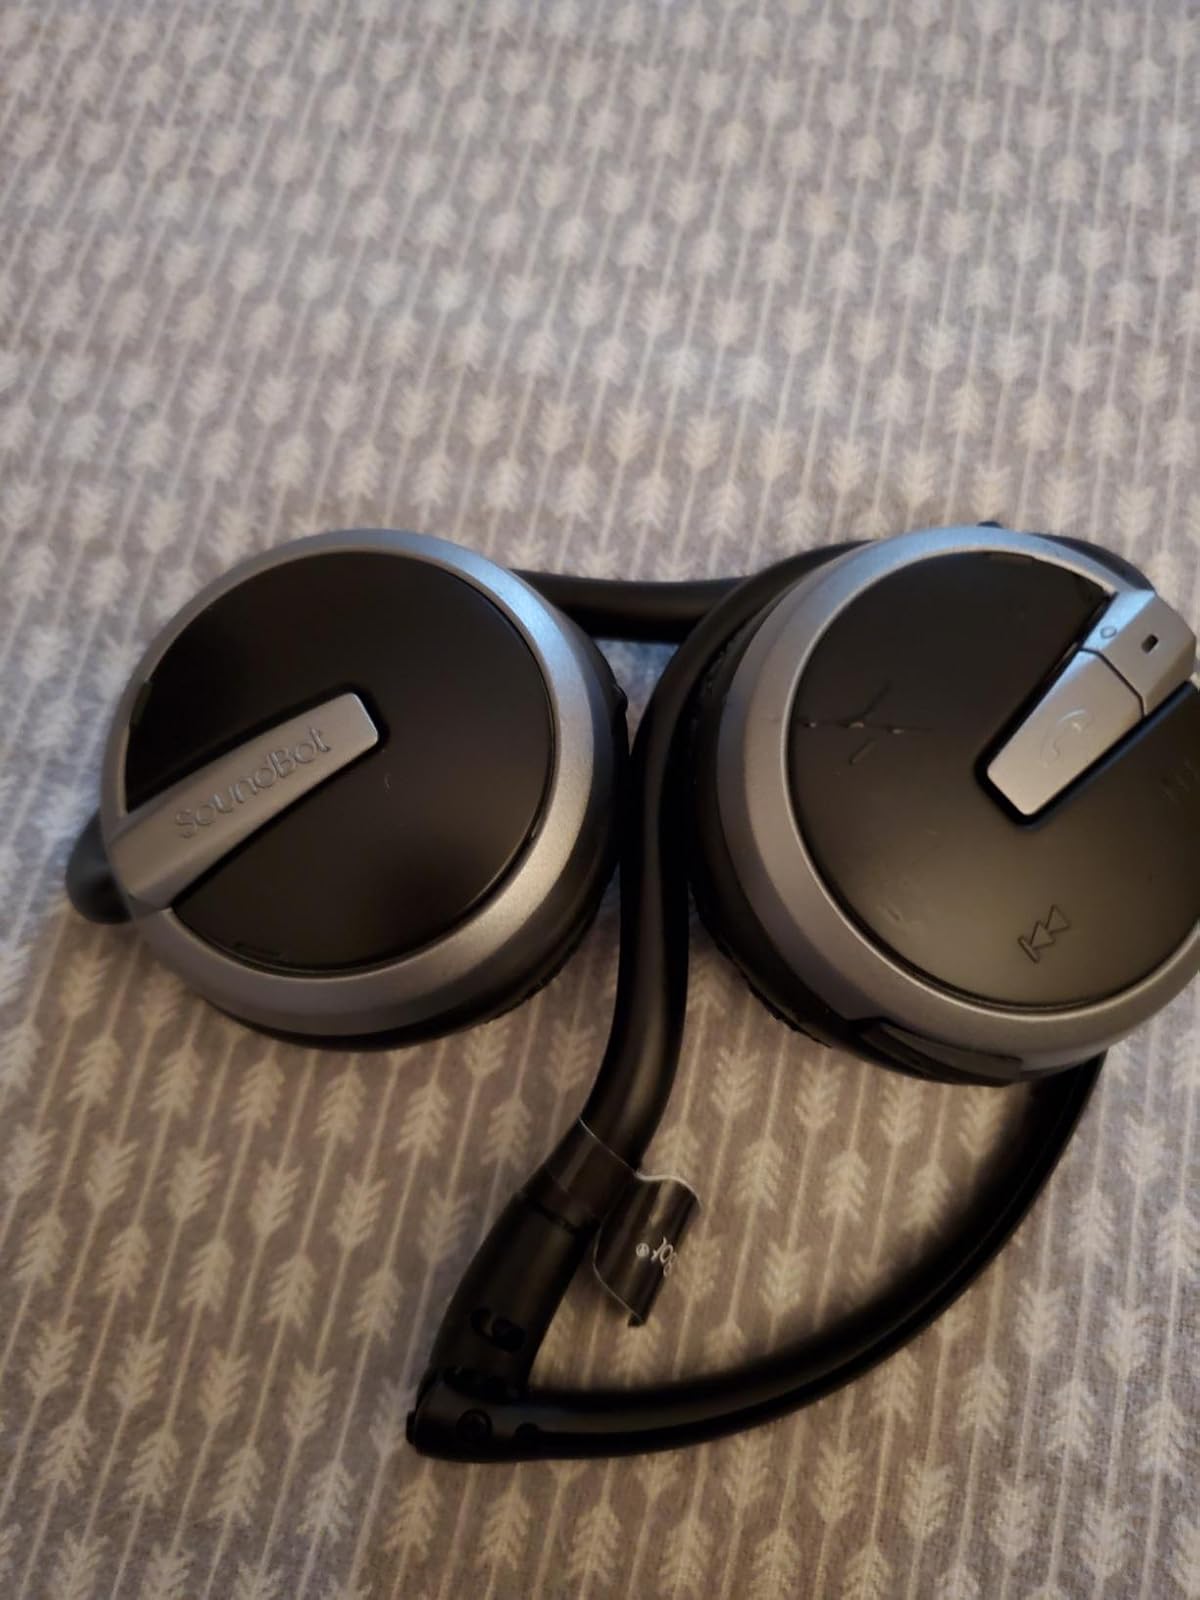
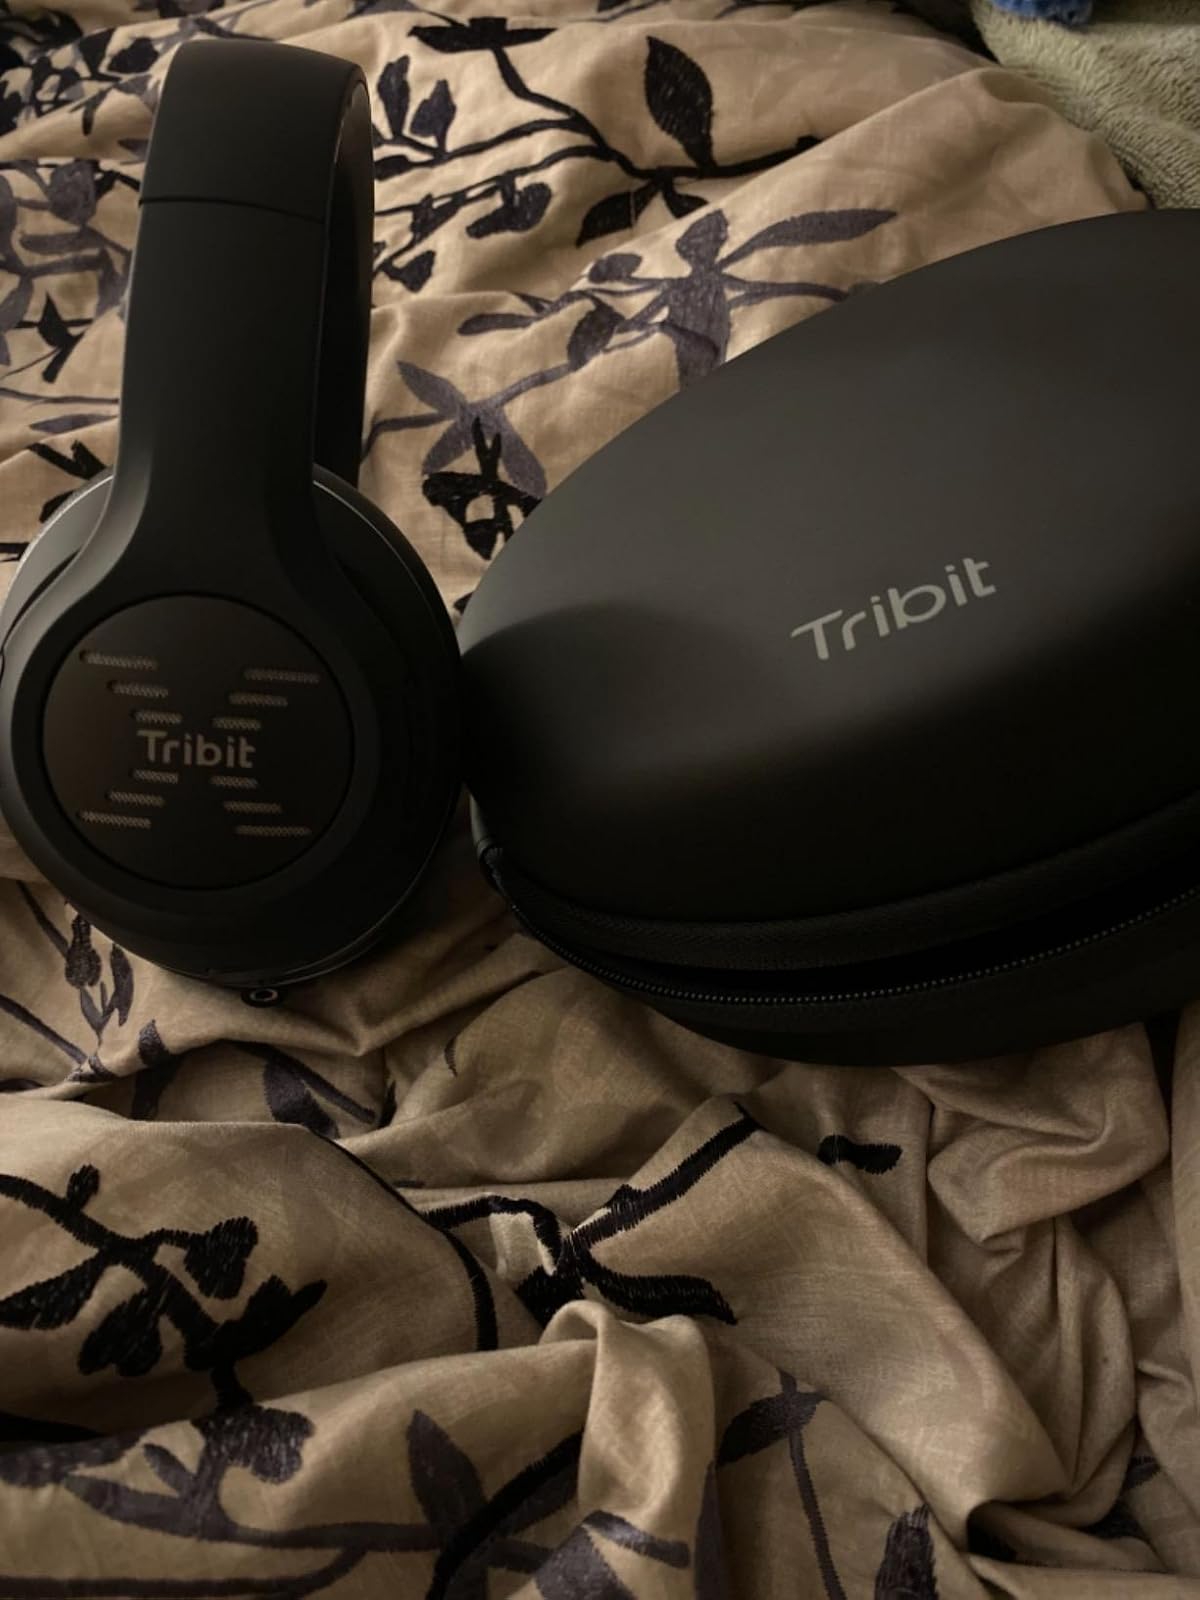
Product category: headphones
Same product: no